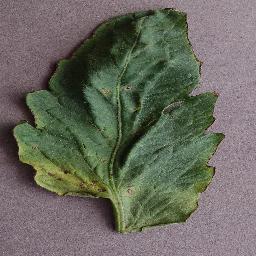
Label: Tomato___Target_Spot